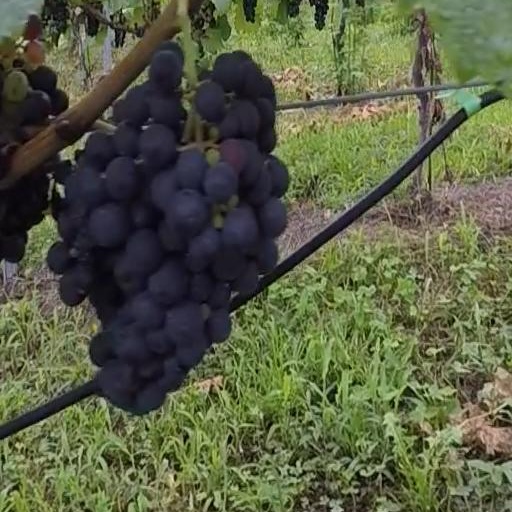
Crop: grape